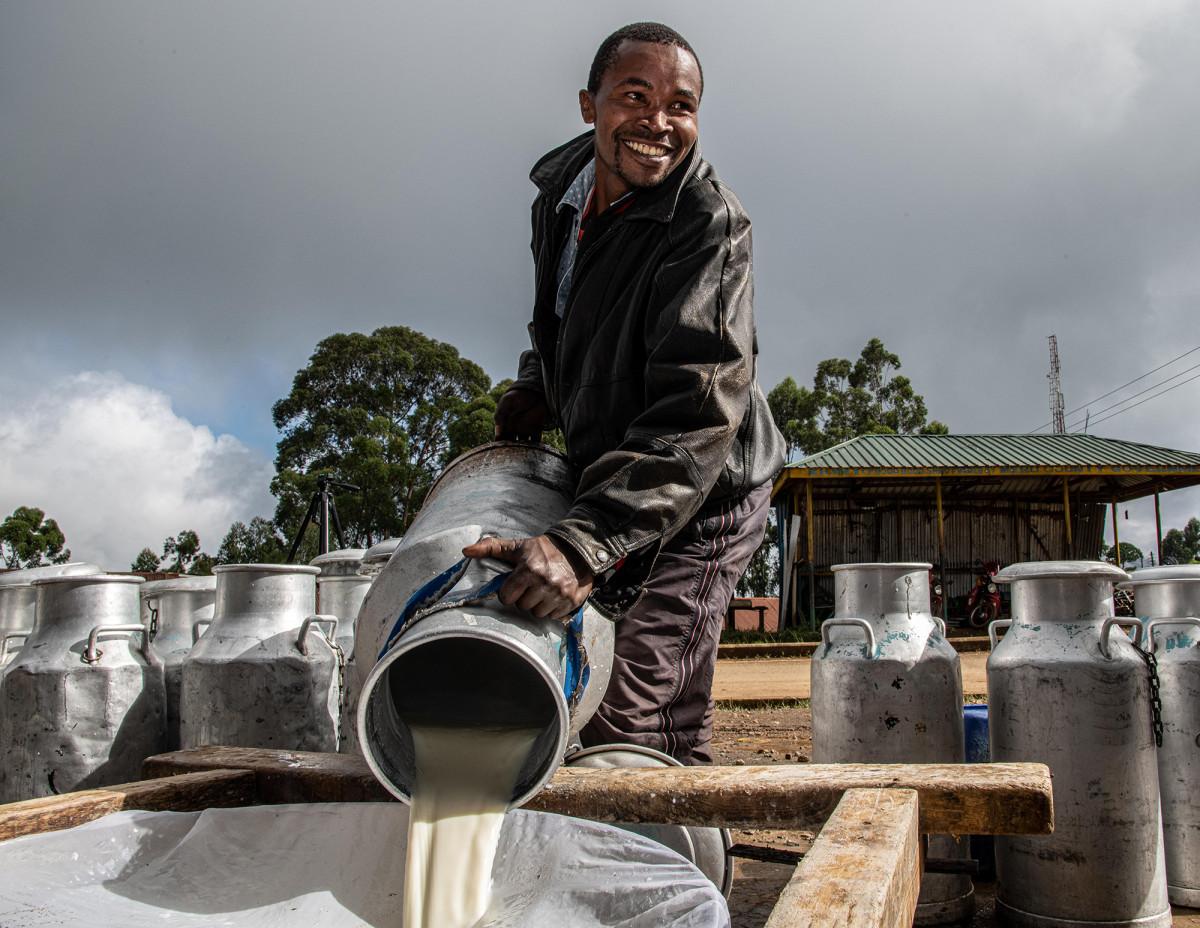
Mwanaume amesimama. Anaonekana mwenye furaha. Amevalia nguo ya rangi nyeusi. Anaonekana akimwaga maziwa kutoka kwenye tangi. Kuna tangi mingi zimesimamishwa hapo kando yake.